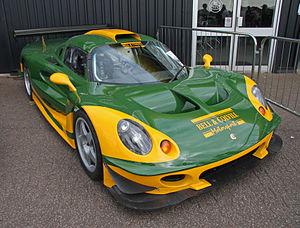
La Lotus Elise est une petite voiture de sport anglaise fabriquée par Lotus, disposant d'une carrosserie cabriolet deux places avec arceau. Lotus commercialise également des versions proches, équipées d'un toit, nommées Lotus Exige.
La Lotus Elise GT1 est une voiture de course développée pour le grand tourisme à partir de 1997.